The Chamber Wind Music of Jack Cooper

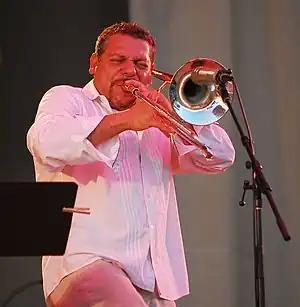
internationally known artist Luis Bonilla is featured on the Sonata for Trombone

Interviews were done in 2010 for WKNO-FM NPR Radio and WUMR Radio about the recording. The works from the CD have been played and featured at numerous concert venues in North and South American (U.S., Canada, Brazil), primarily by the artists who commissioned each work. The euphonium work "One of the Missing" was commissioned by John Mueller and is strong protest piece that both Cooper and Mueller felt very compelled to present in opposition to the Iraq War. The recording of the "Trombone Sonata" (and manuscript) is one of the main subjects in a dissertation written in 2011 by Dr. Anthony Williams (music professor, University of Northern Iowa) on style and approach to four prominent 20th/21st Century solo trombone works: Alec Wilder - "Sonata for Trombone and Piano", Richard Peaslee - "Arrows of Time", William Goldstein - "Colloquy" for solo trombone, Jack Cooper - "Sonata For Trombone". The "Trombone Sonata" has also had a second prominent recording by trombone artist Mark Hetzler on his 2015 CD recording "Blues, Ballads and Beyond" with Summit Records. All brass works (trombone, brass quintet, euphonium) from the recording are currently published with Brassworks 4 Publishing. All three of the sonatas and the brass quintet from the recording have received reviews in international journals as prominent literature for saxophone, clarinet, trombone and brass ensemble.